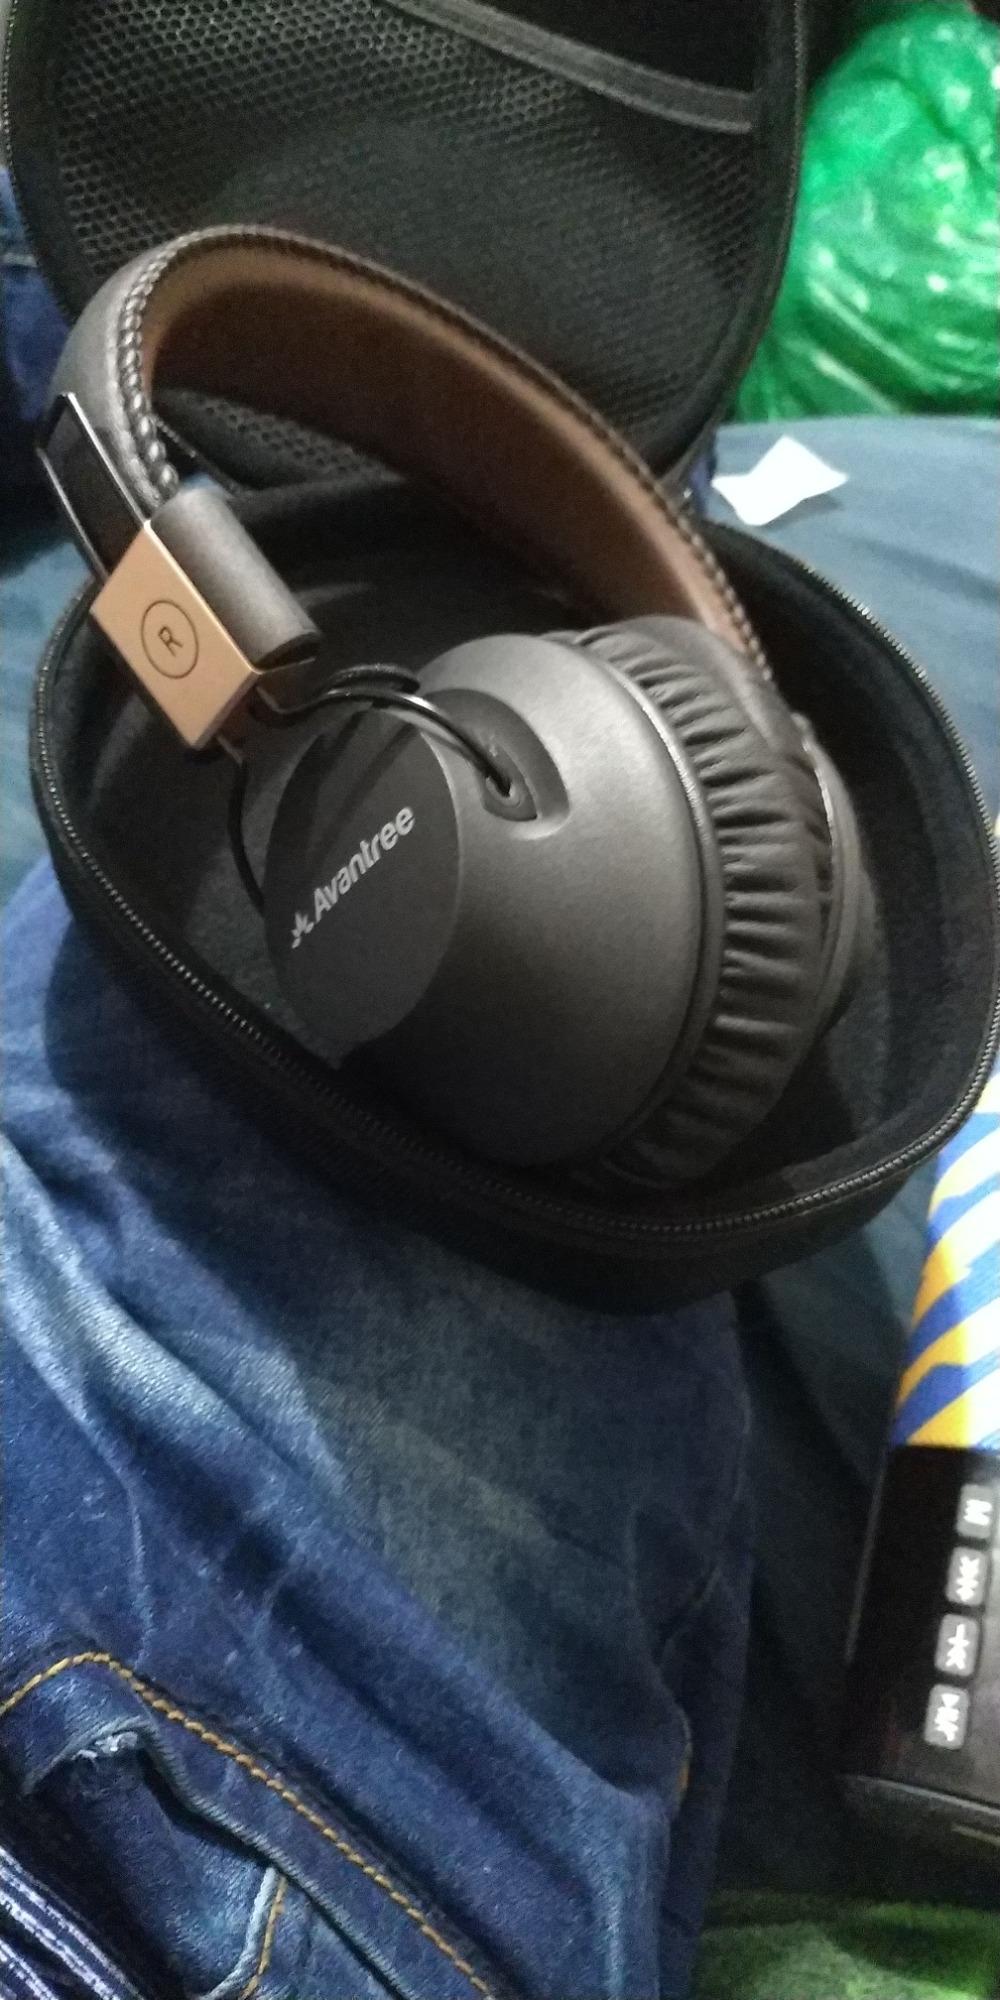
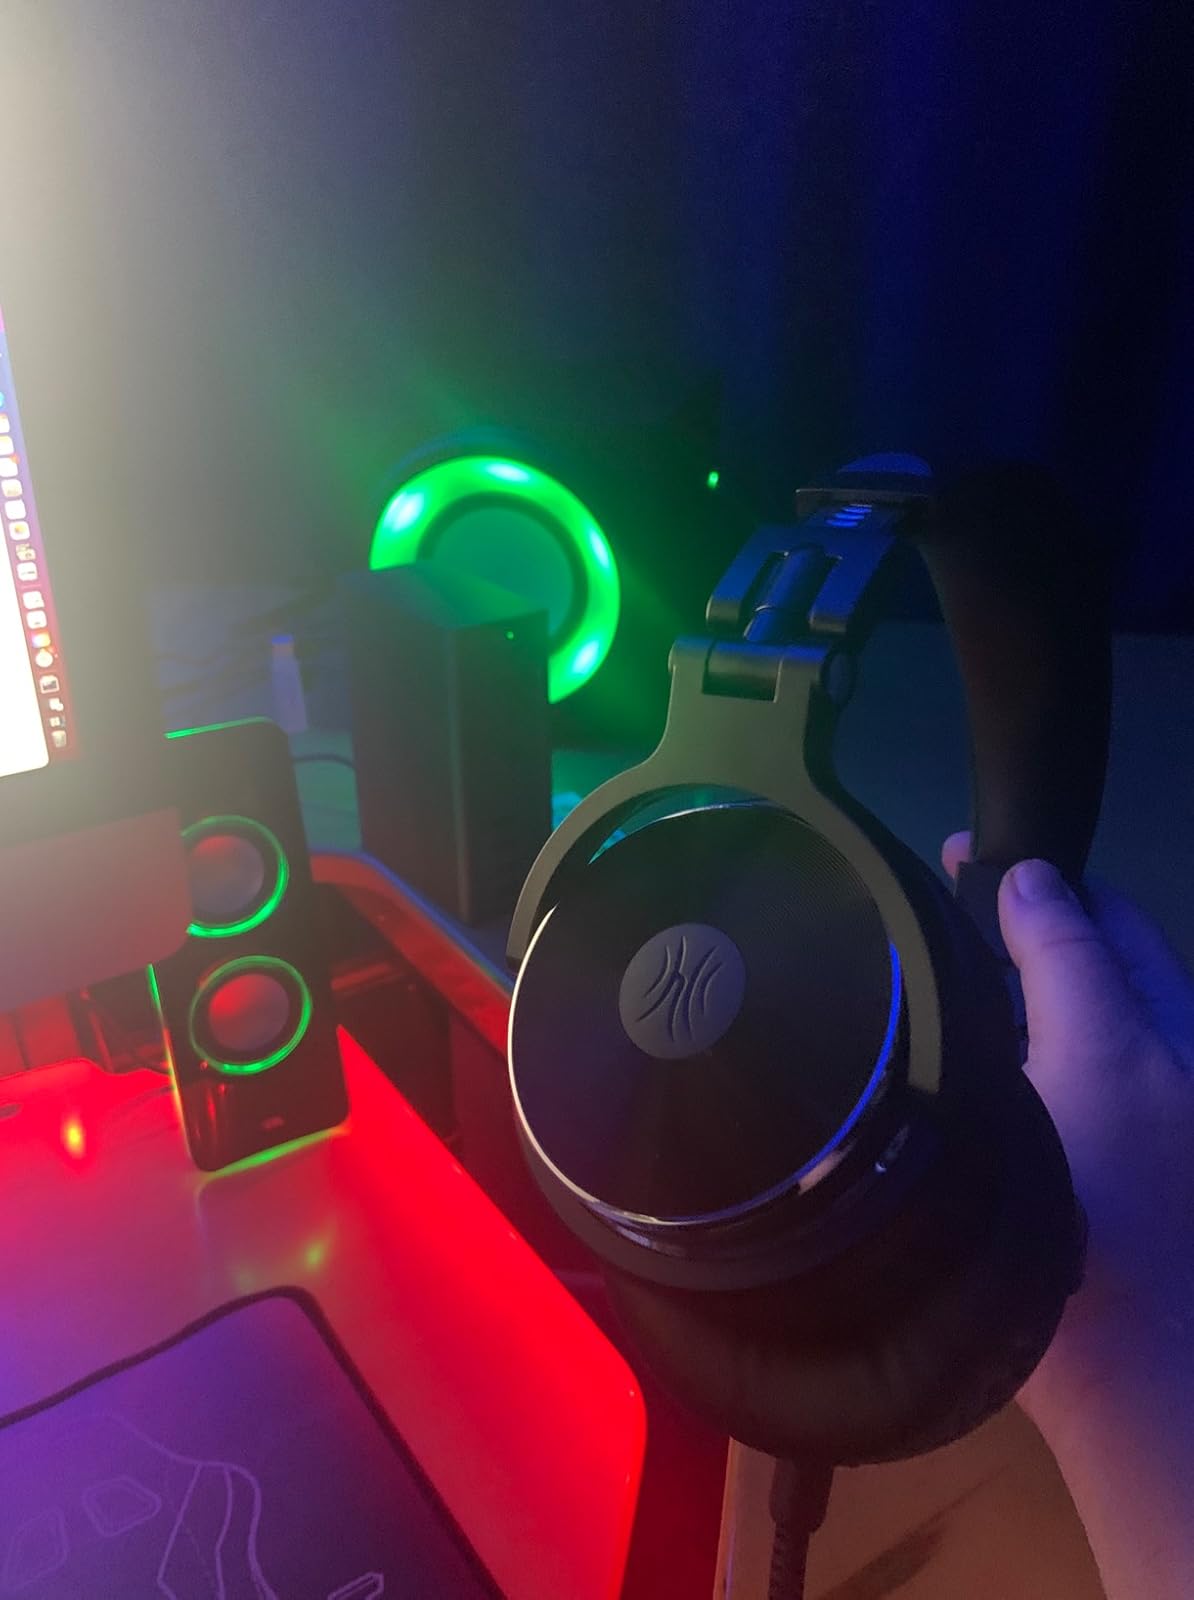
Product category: headphones
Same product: no